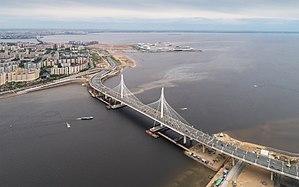
La Rocade express ouest est une autoroute payante qui lie les quartiers nord et sud de la ville de Saint-Pétersbourg, sur sa façade maritime.